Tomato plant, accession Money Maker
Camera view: bottom (45 deg); turntable rotation: 120 degrees
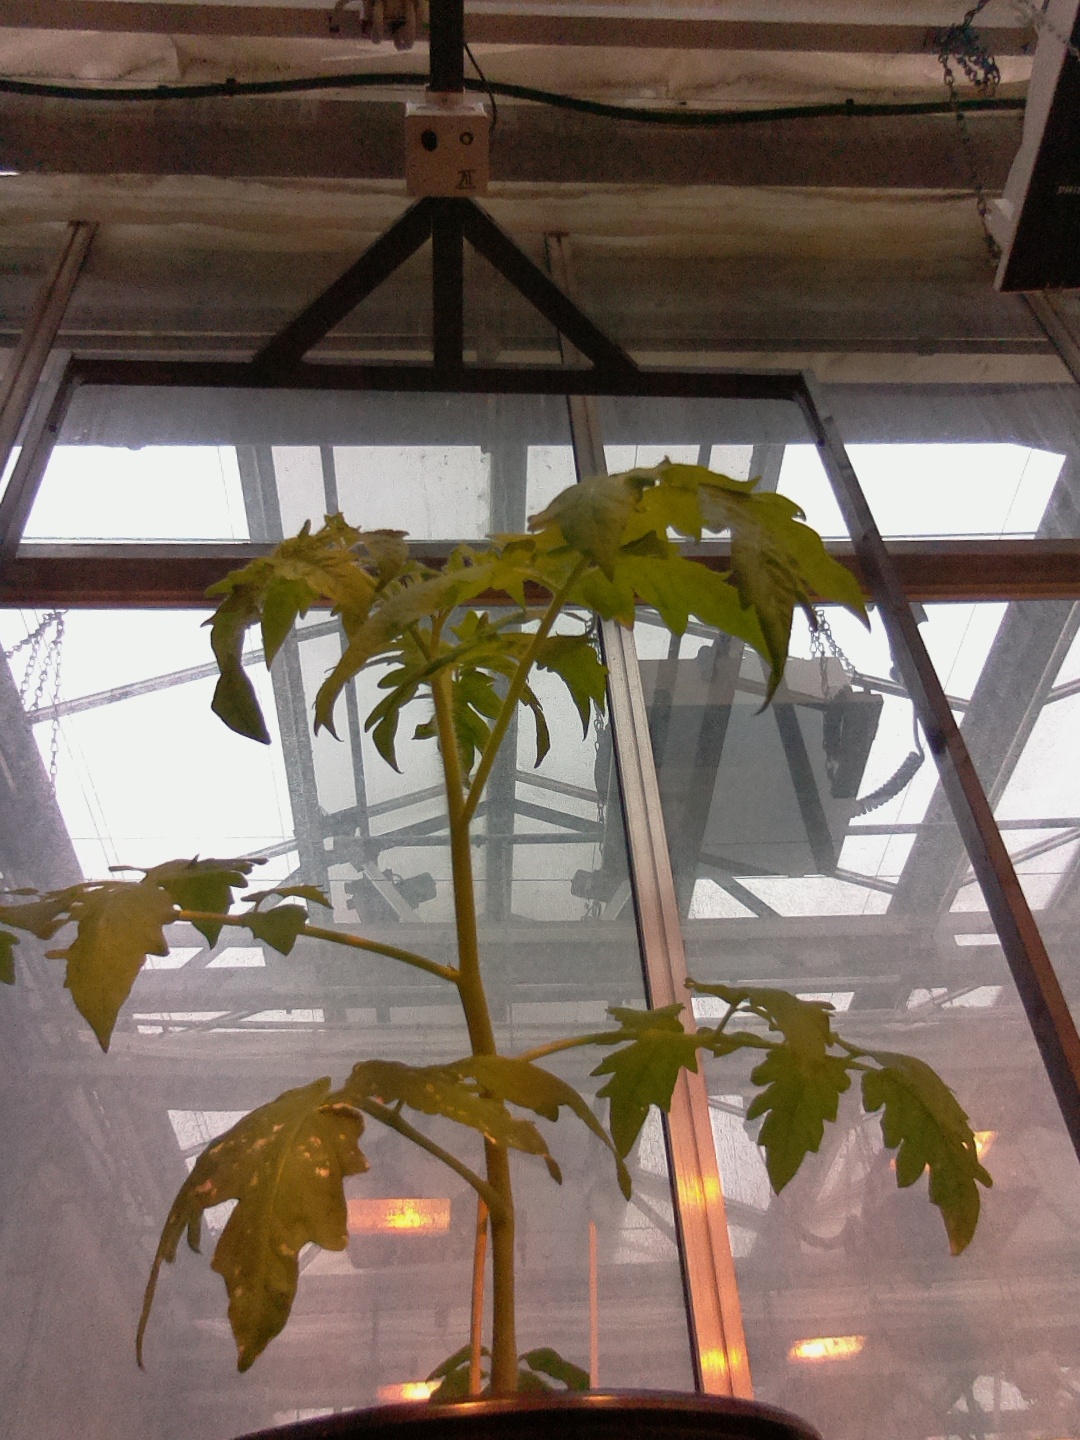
BBCH growth stage 13: 6 of true leaves visible